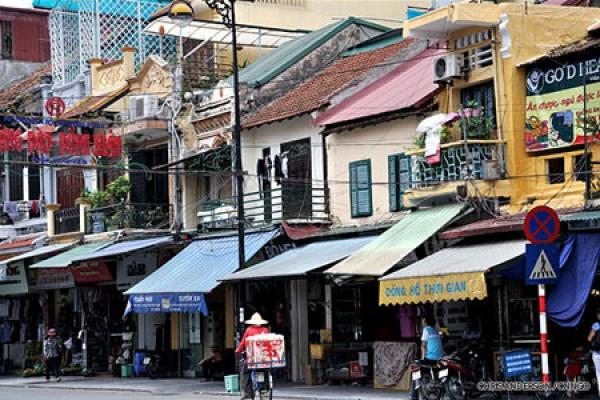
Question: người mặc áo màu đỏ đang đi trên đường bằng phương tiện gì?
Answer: người mặc áo màu đỏ đang đi trên đường bằng xe đạp